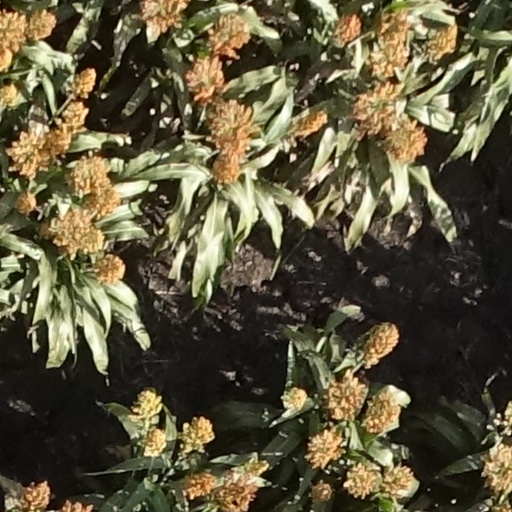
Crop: sorghum